Mesoamerican pyramids

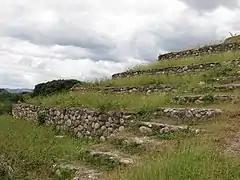
Yarumela Pyramid

Historians divide the Lenca chronology into two, the Preclassic Proto-Lencas and the later Lencas as we known today.